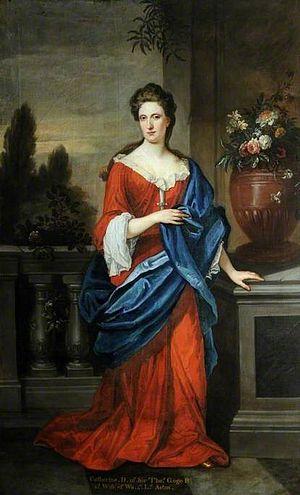
Walter Aston, 3ᵉ Lord Aston de Forfar est un noble écossais. On se souvient mieux de lui aujourd'hui comme un survivant du complot papiste.